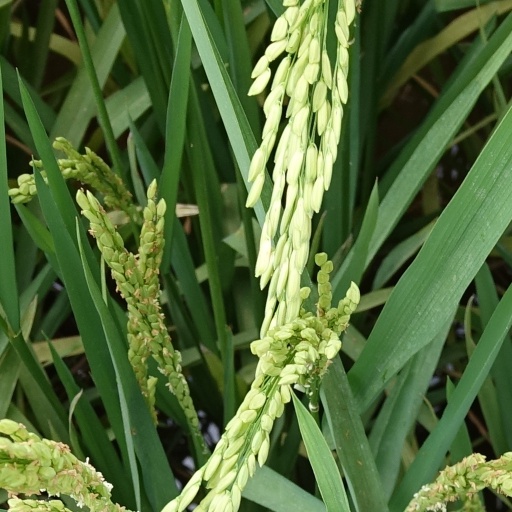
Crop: rice